Edwin Erle Sparks

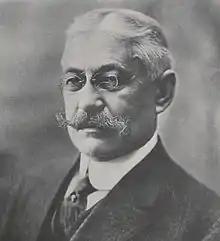
Sparks pictured in "La Vie 1920", Penn State yearbook

Edwin Erle Sparks (July 16, 1860 – June 15, 1924) was the eighth president of the Pennsylvania State University, serving from 1908 until 1920.